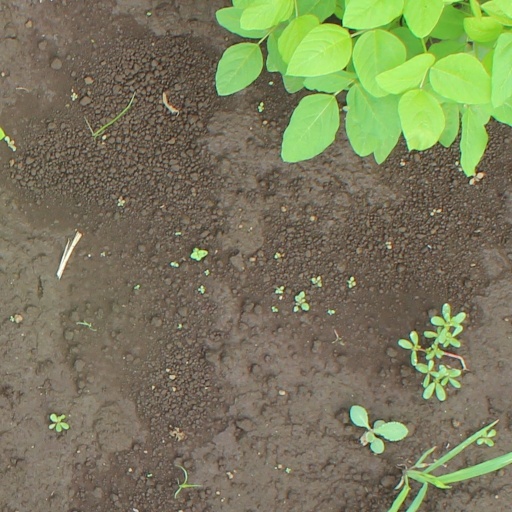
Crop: soybean